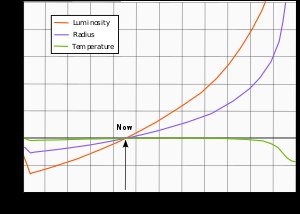
Jordens fremtid / Solens udvikling
Udviklingen af solens lysstyrke, radius og effektive temperatur sammenlignet med den nuværende sol. (Efter Ribas, 2010).[70]
Jordens biologiske og geologiske fremtid kan ekstrapoleres ud fra anslåede langtidsvirkninger af flere forhold,